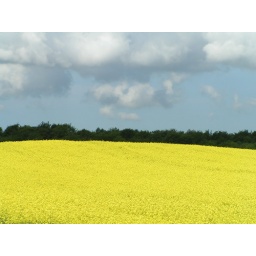
the field in front of the house